Aircraft engine starting

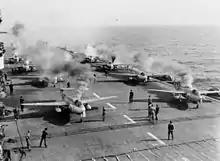
Mass cartridge start of Hawker Sea Hawk aircraft

Similar in operating principle to the piston engine Coffman starter, an explosive cartridge drives a small turbine engine which is connected by gears to the compressor shaft.